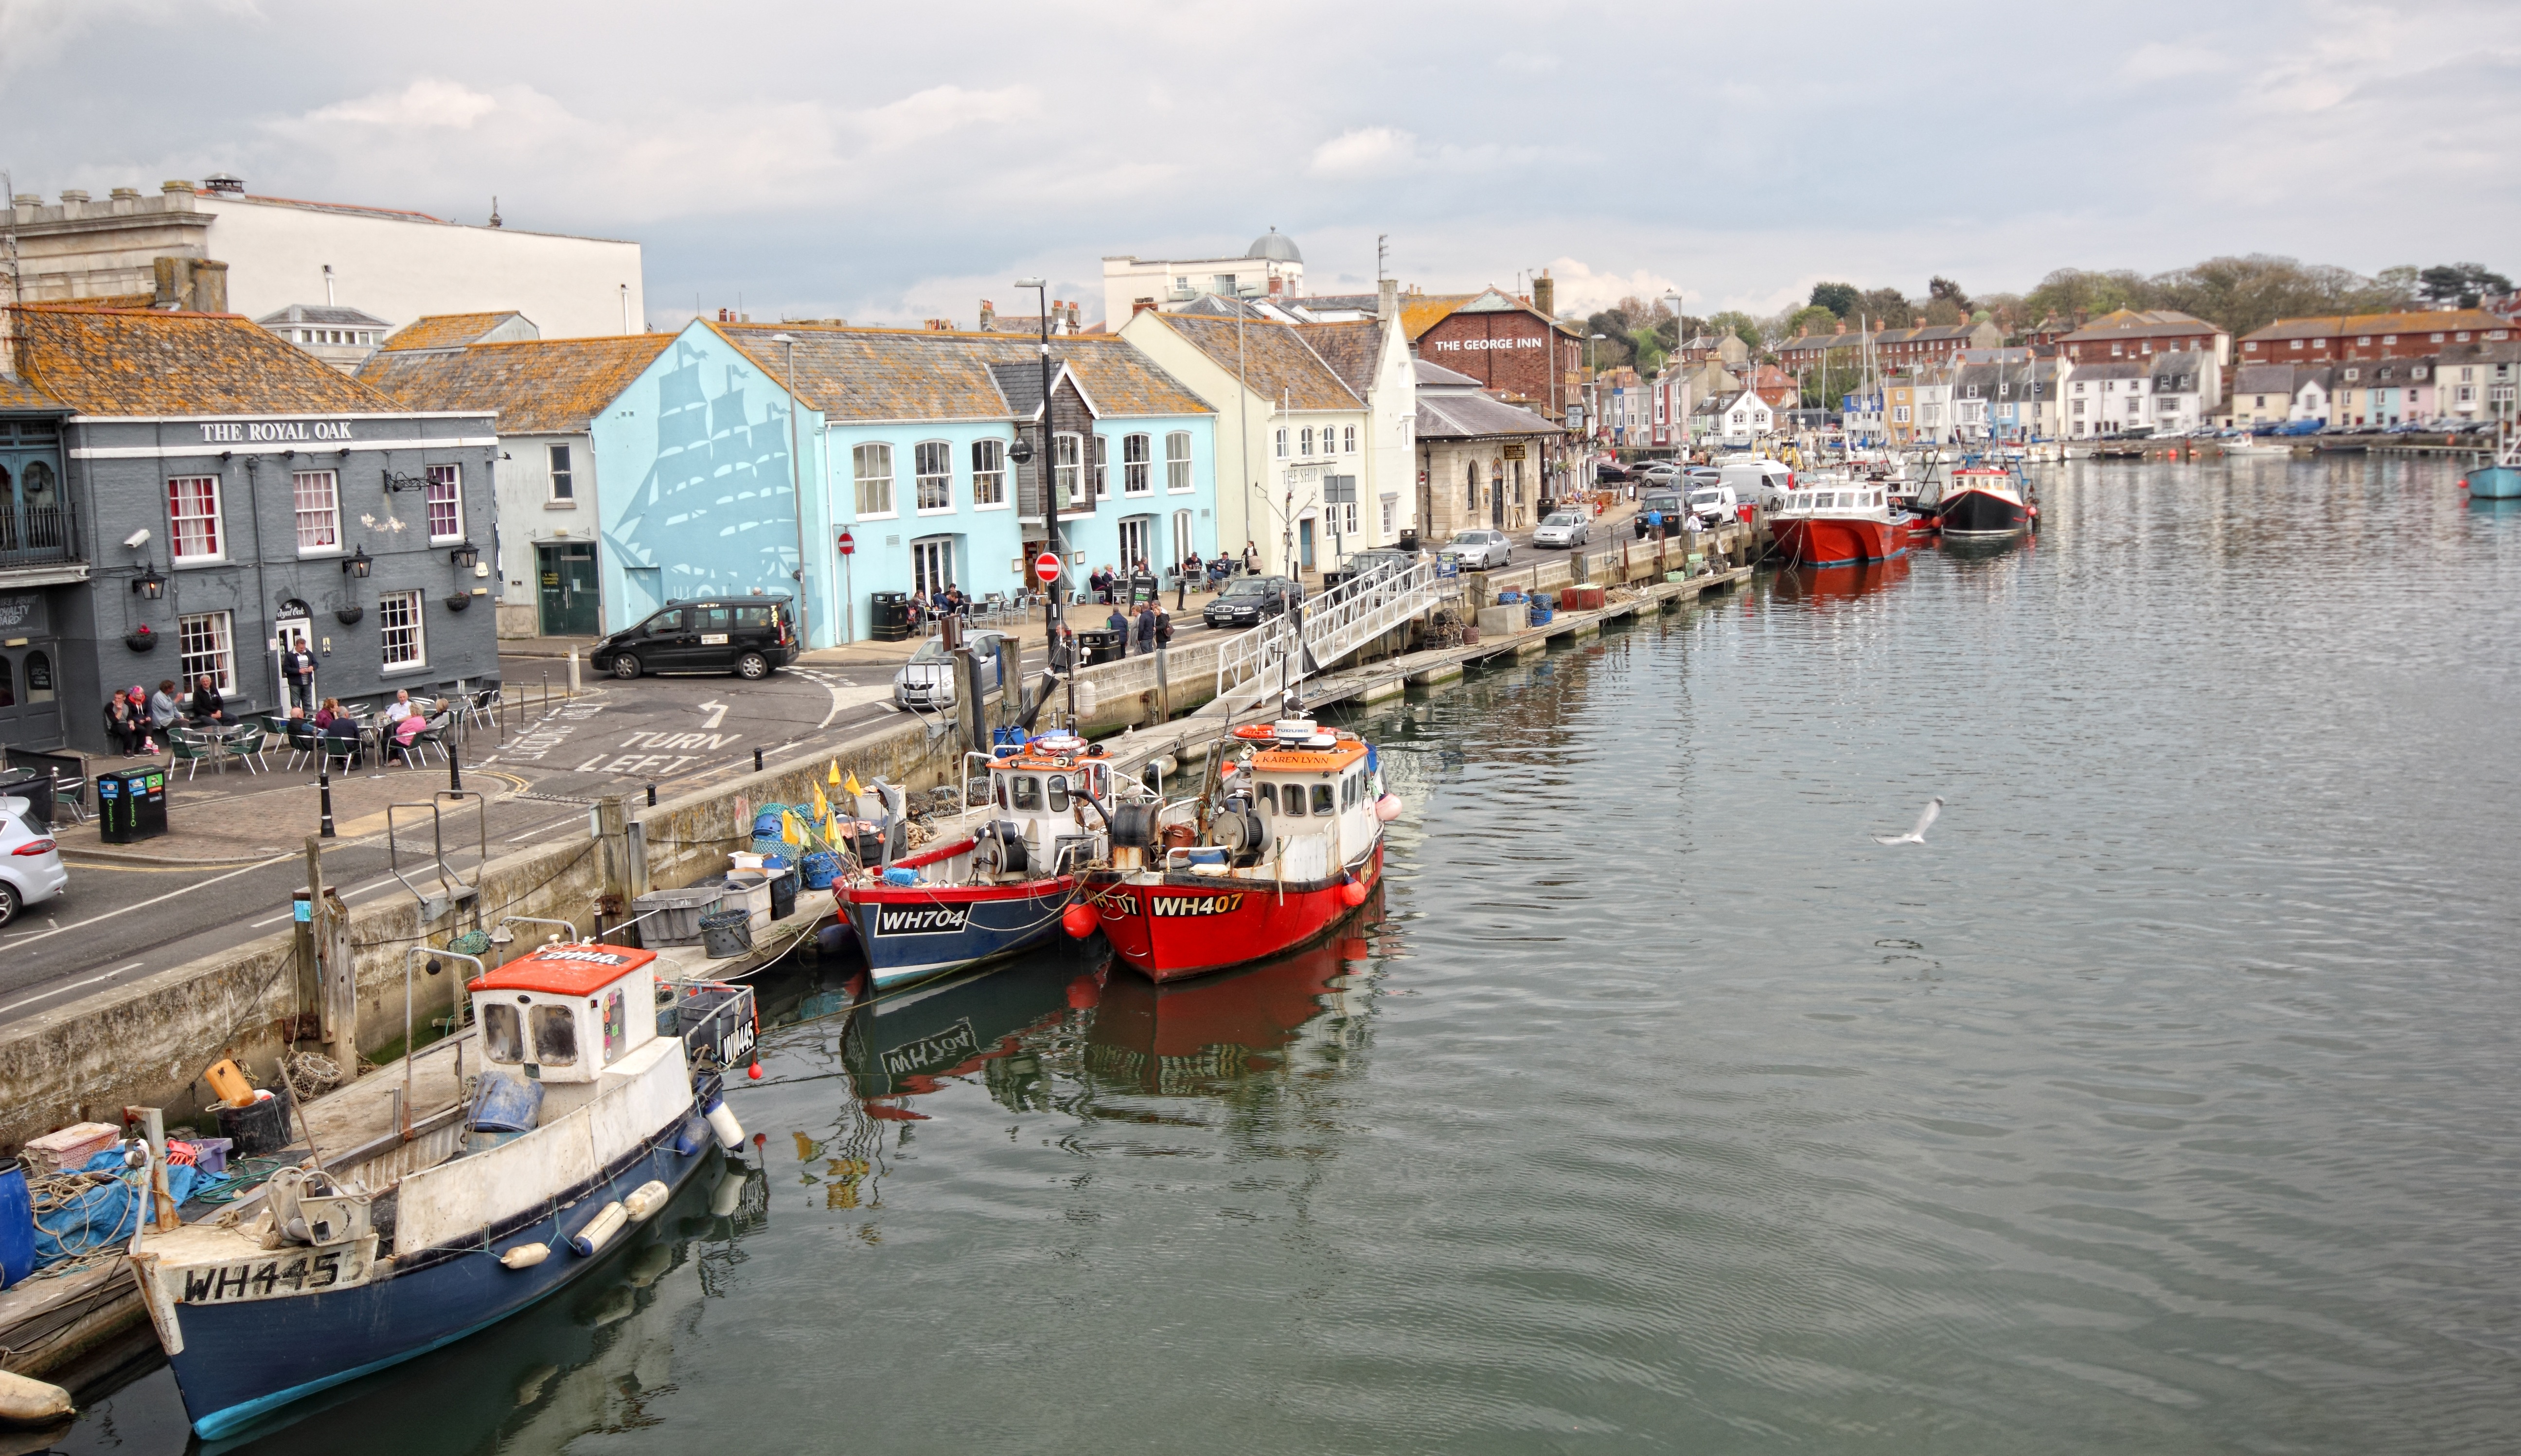
beach, landscape, sea, coast, water, nature, ocean, mooring, architecture, sky, boat, town, canal, travel, seaside, europe, vehicle, sailing, yacht, holiday, bay, harbor, harbour, blue, port, waterway, body of water, uk, england, clouds, isle, boating, infrastructure, channel, watercraft, dorset, portland, weymouth, berth